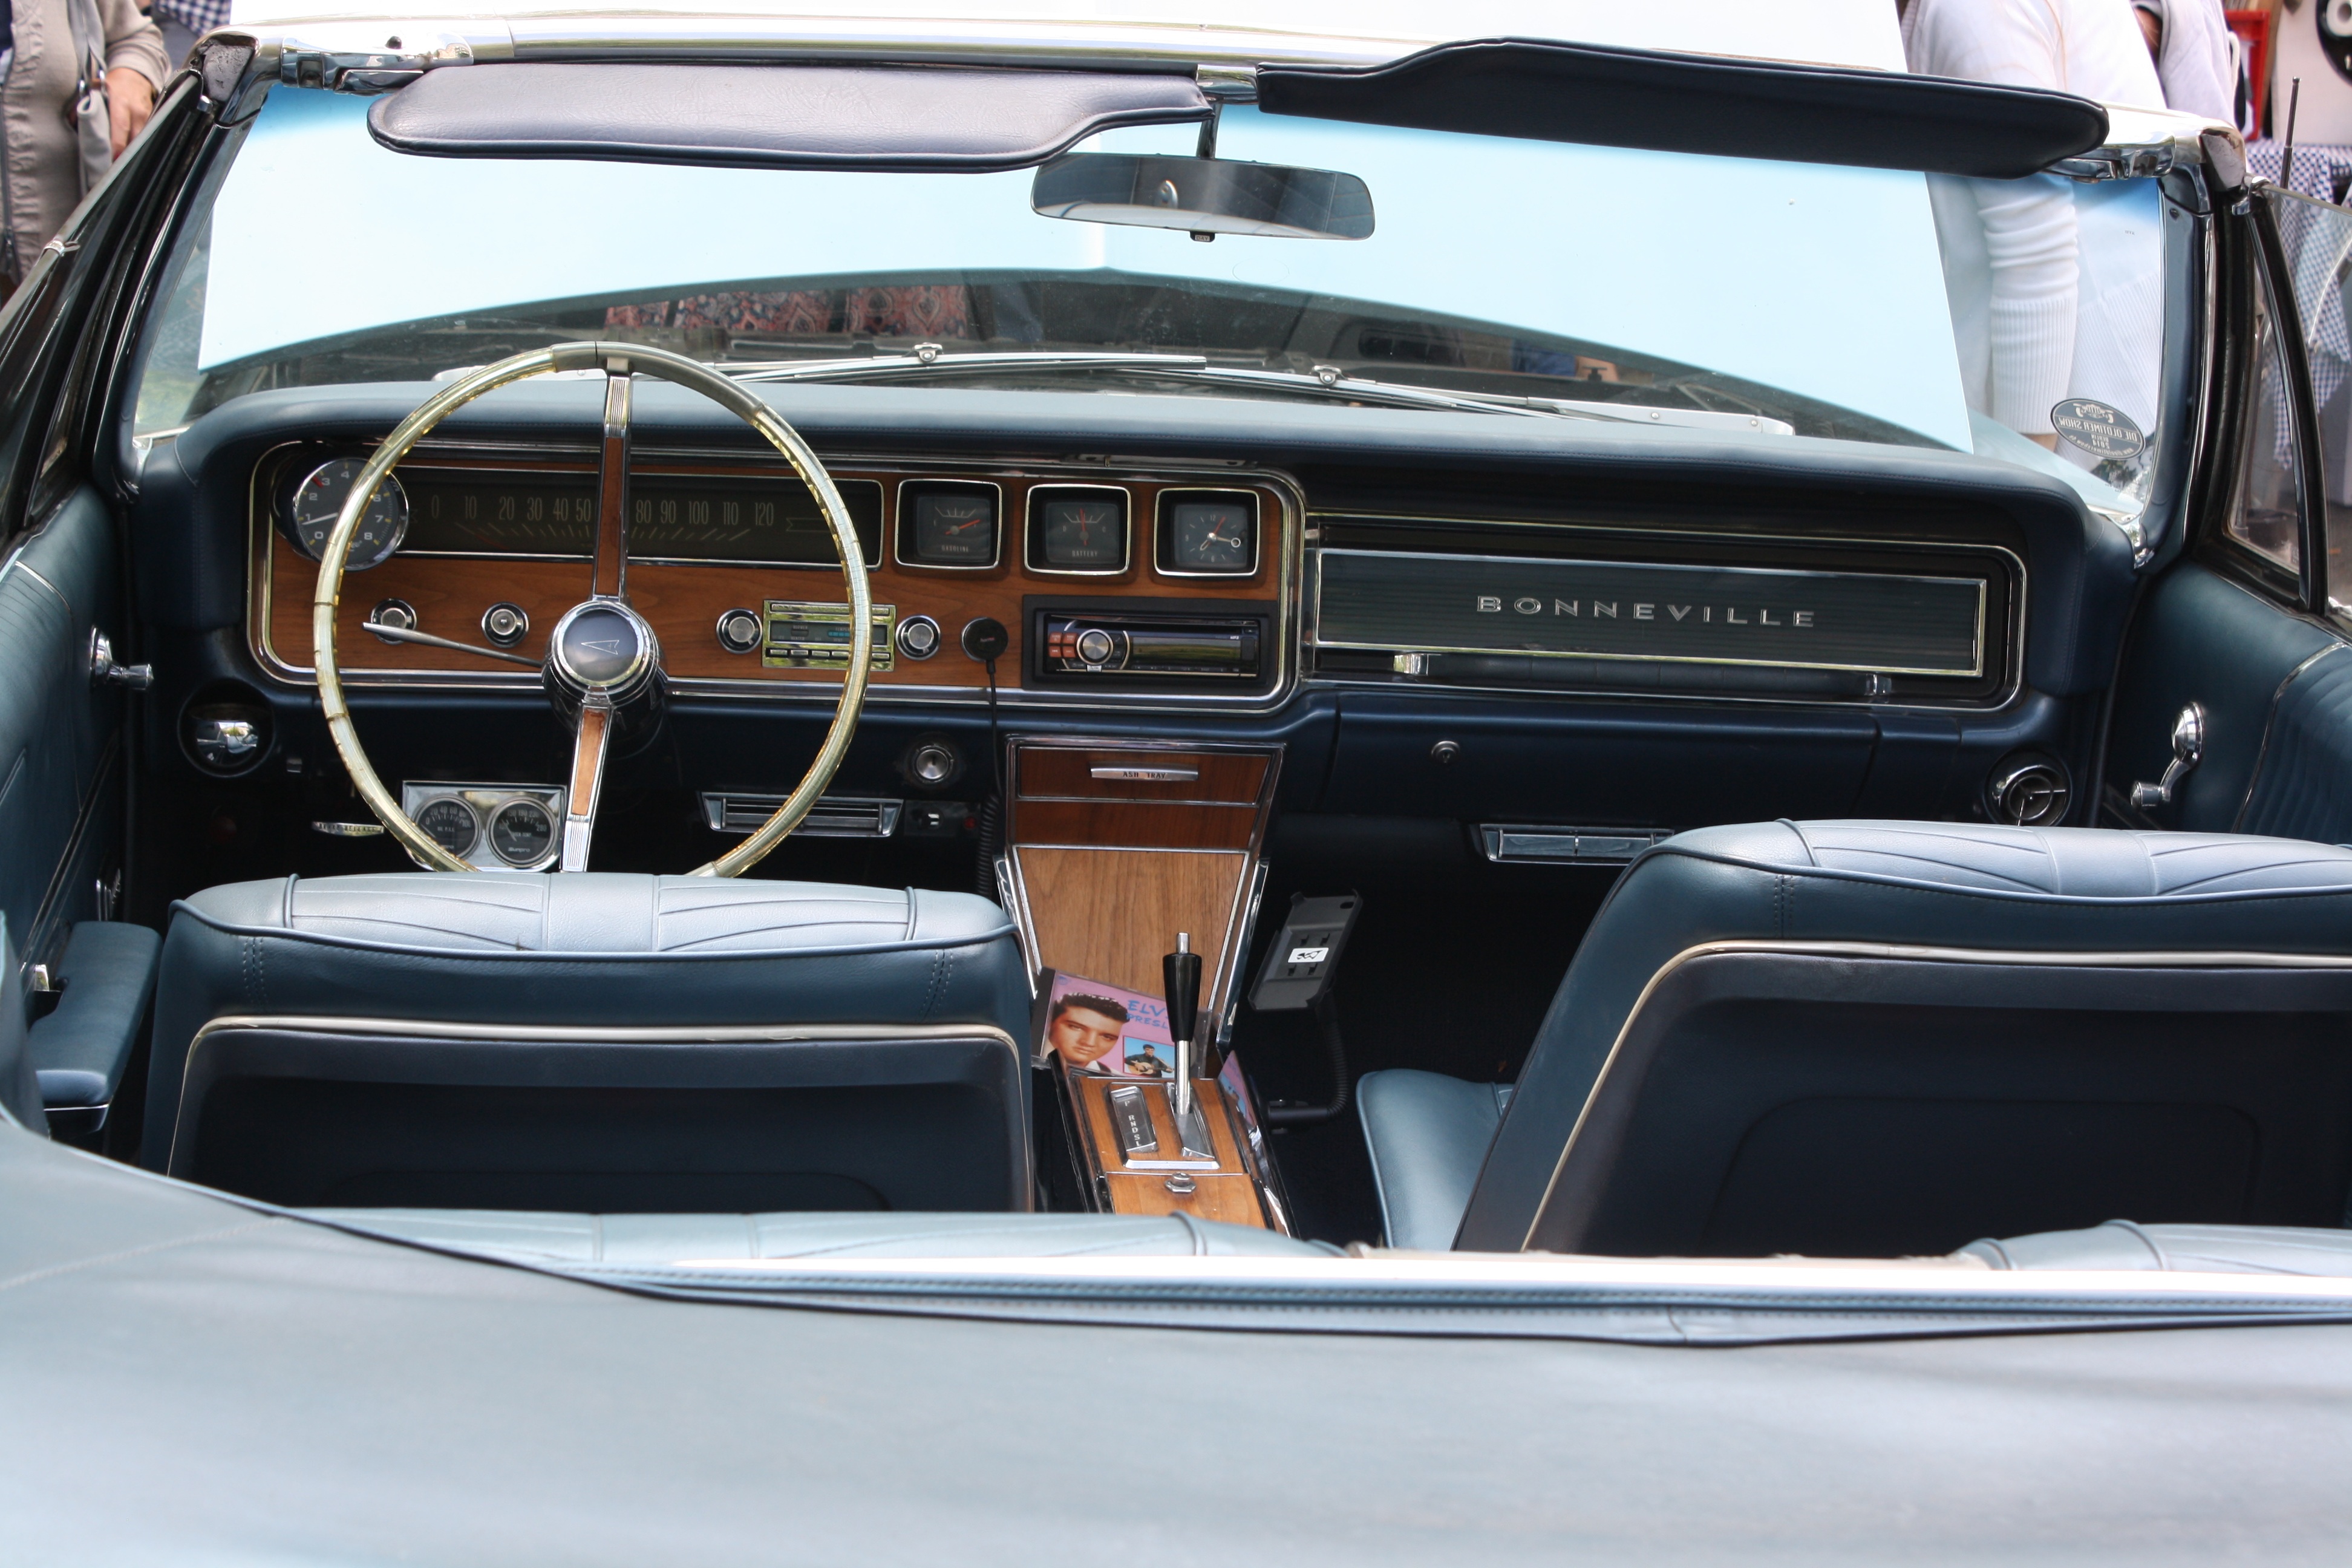
open, car, vehicle, auto, motor vehicle, sedan, oldtimer, classic, convertible, antique car, auto show, land vehicle, automobile make, automotive exterior, luxury vehicle, performance car, full size car